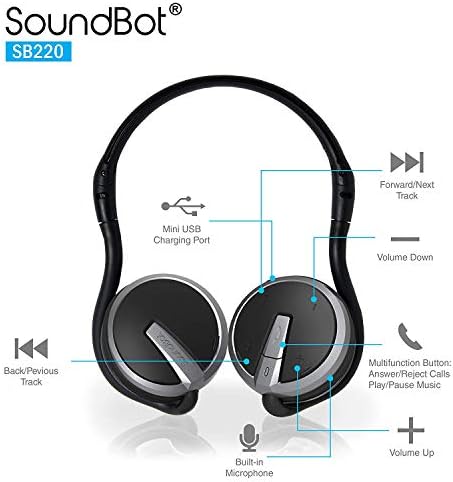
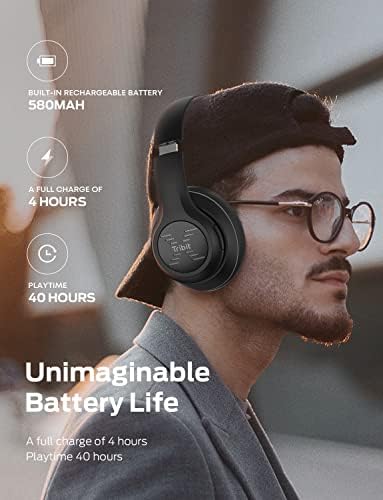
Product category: headphones
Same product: no